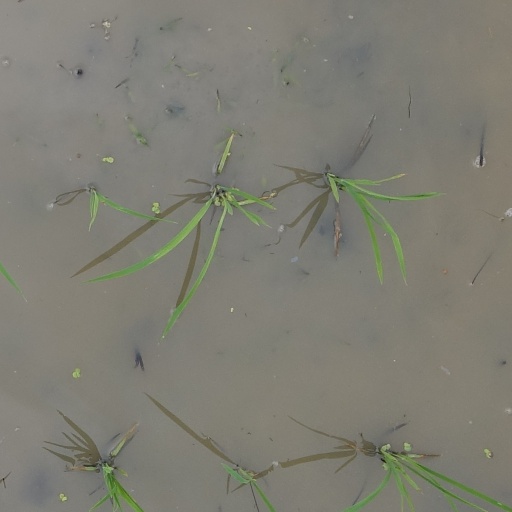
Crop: rice